Back to the Klondike

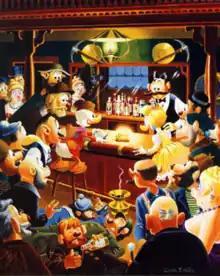
"The Goose Egg Nugget", painting by Barks said to have been a personal favorite (c. 1973)

At the beginning of the story, Scrooge McDuck seems to be suffering from memory lapses to the point he cannot even recognize Donald. Donald drags him to a doctor and Scrooge is given some pills supposed to help recover his memory. As his memory returns, Scrooge suddenly starts planning to return to the Klondike, Yukon, the place of his youth where he earned his wealth. He tells Donald and his nephews, who accompany him, he has left a cargo of gold buried near his old hut. Scrooge also begins to make references to "Glittering Goldie", a person of his past.